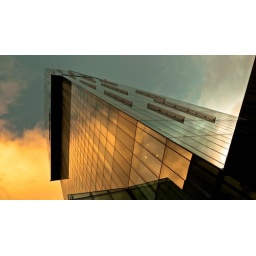
Taken out of the car window whilst stuck in the roadworks.